General strikes in Belgium

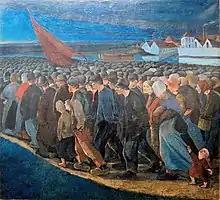
Depiction of striking Belgian workers in 1893 by the painter Eugène Laermans

Since 1893, there have been a number of general strikes in Belgium. Occasioned by the emergence of the labour movement and socialism in Belgium, general strikes have been an enduring part of Belgian political life. Originally intended to encourage the reform of the franchise, more recent strikes have focused on issues of wages and opposition to government austerity. Since 1945, general strikes have been co-ordinated by the General Federation of Belgian Labour (ABVV-FGTB), a federation of Socialist trade unions, while most before World War II were organised by the parliamentary Belgian Labour Party (POB-BWP).